Zisman Plot

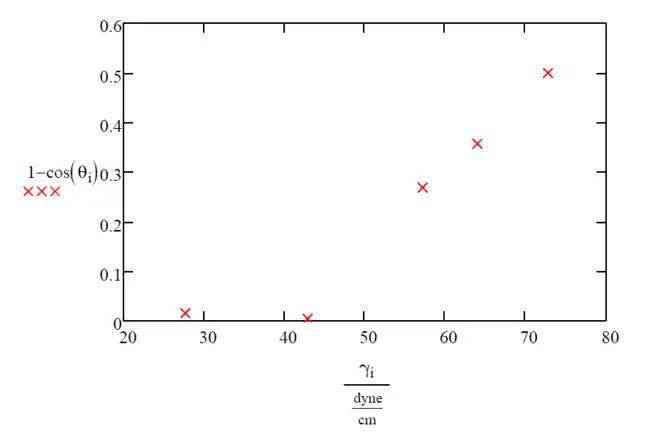
Figure 2: Zisman Plot of PC (polycarbonate) with the data from liquids 1-5 shown in table 1

Liquids 1 and 2 fully wet the surface as shown by their low contact angles, so they should be neglected when first drawing the line of best fit to find the critical liquid surface tension needed to effectively wet the PC surface, γ, which is simply the x-intercept of the best fit line for the Zisman Plot. To find the best fit line a least squares regression is recommended by using a computer program such as Microsoft Excel, Minitab, Matlab, or it can also be done using a modern graphing calculator such as a TI-84. This was done with the data from Table 1 and the fit data for liquids 3,4, and 5 can be seen on Figure 3.